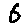
Label: 6